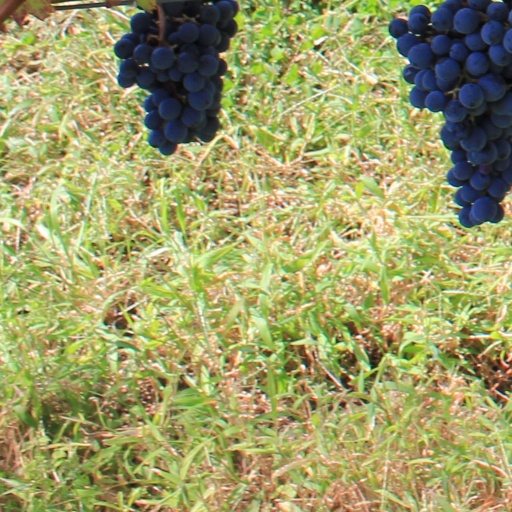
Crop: grape